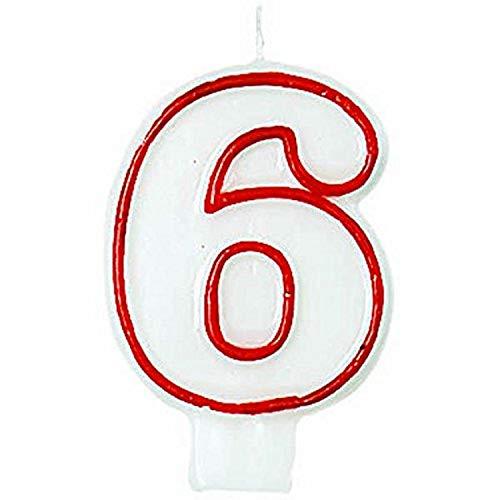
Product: Amscan 174006 Flat Molded #6 Candles, 3", Multicolor
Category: Home & Kitchen | Home Décor | Candles & Holders | Candles | Specialty Candles | Birthday Candles
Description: Why settle for less Maximize the fun with our high-quality flat molded 6 candle.
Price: $3.92